Summerlin, Nevada

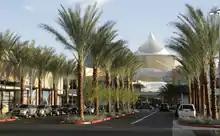
The main thoroughfare in Downtown Summerlin

Summerlin has a hot desert climate typical of the Mojave Desert in which it lies (Köppen climate classification: BWh).